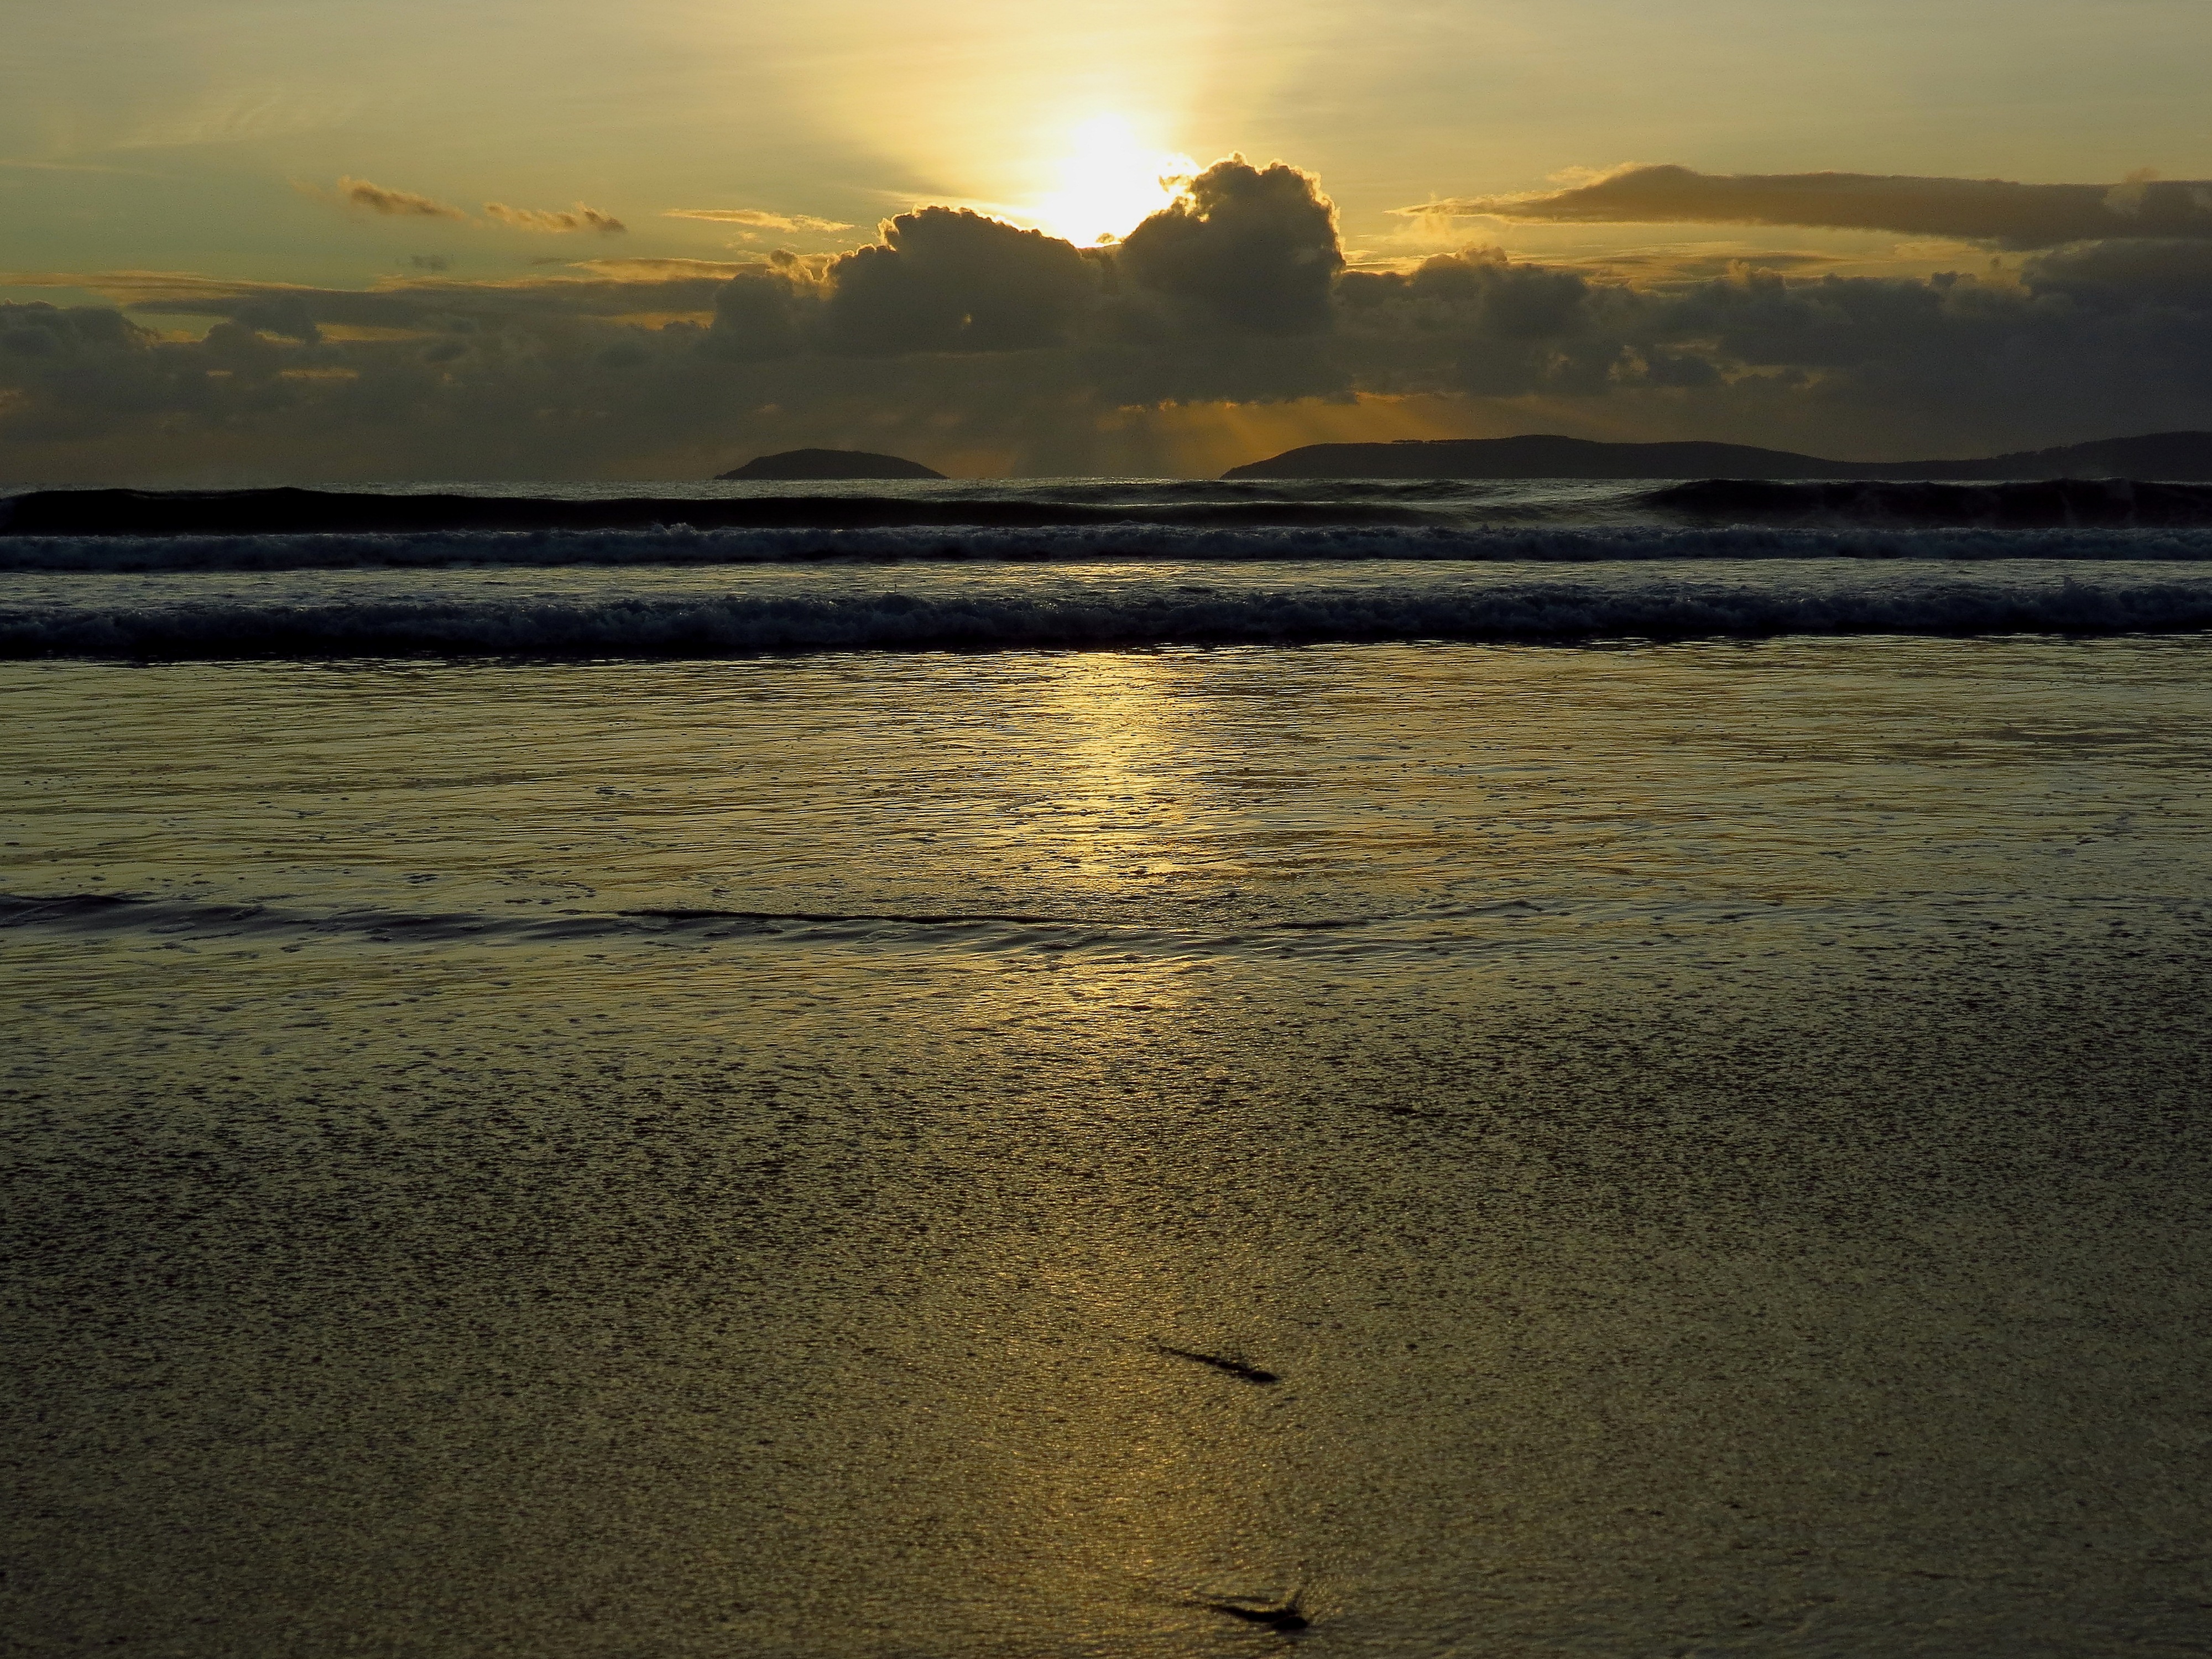
beach, landscape, sea, coast, sand, ocean, horizon, cloud, sky, sun, sunrise, sunset, sunlight, morning, shore, wave, dawn, dusk, evening, reflection, body of water, spain, galicia, pontevedra, sanxenxo, paisajes, loch, ggl1, gaby1, canonsx40hs, montalvo, spa a, atmospheric phenomenon, wind wave